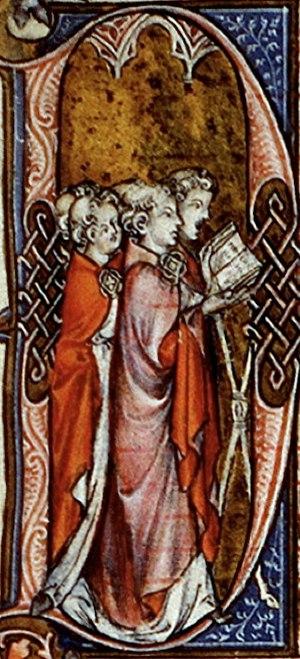
Le Codex Montpellier ou Chansonnier de Montpellier est une importante source de la polyphonie française du XIIIᵉ siècle. Le codex contient 336 œuvres polyphoniques composées autour de 1250–1300 et a probablement été recopié en 1300.